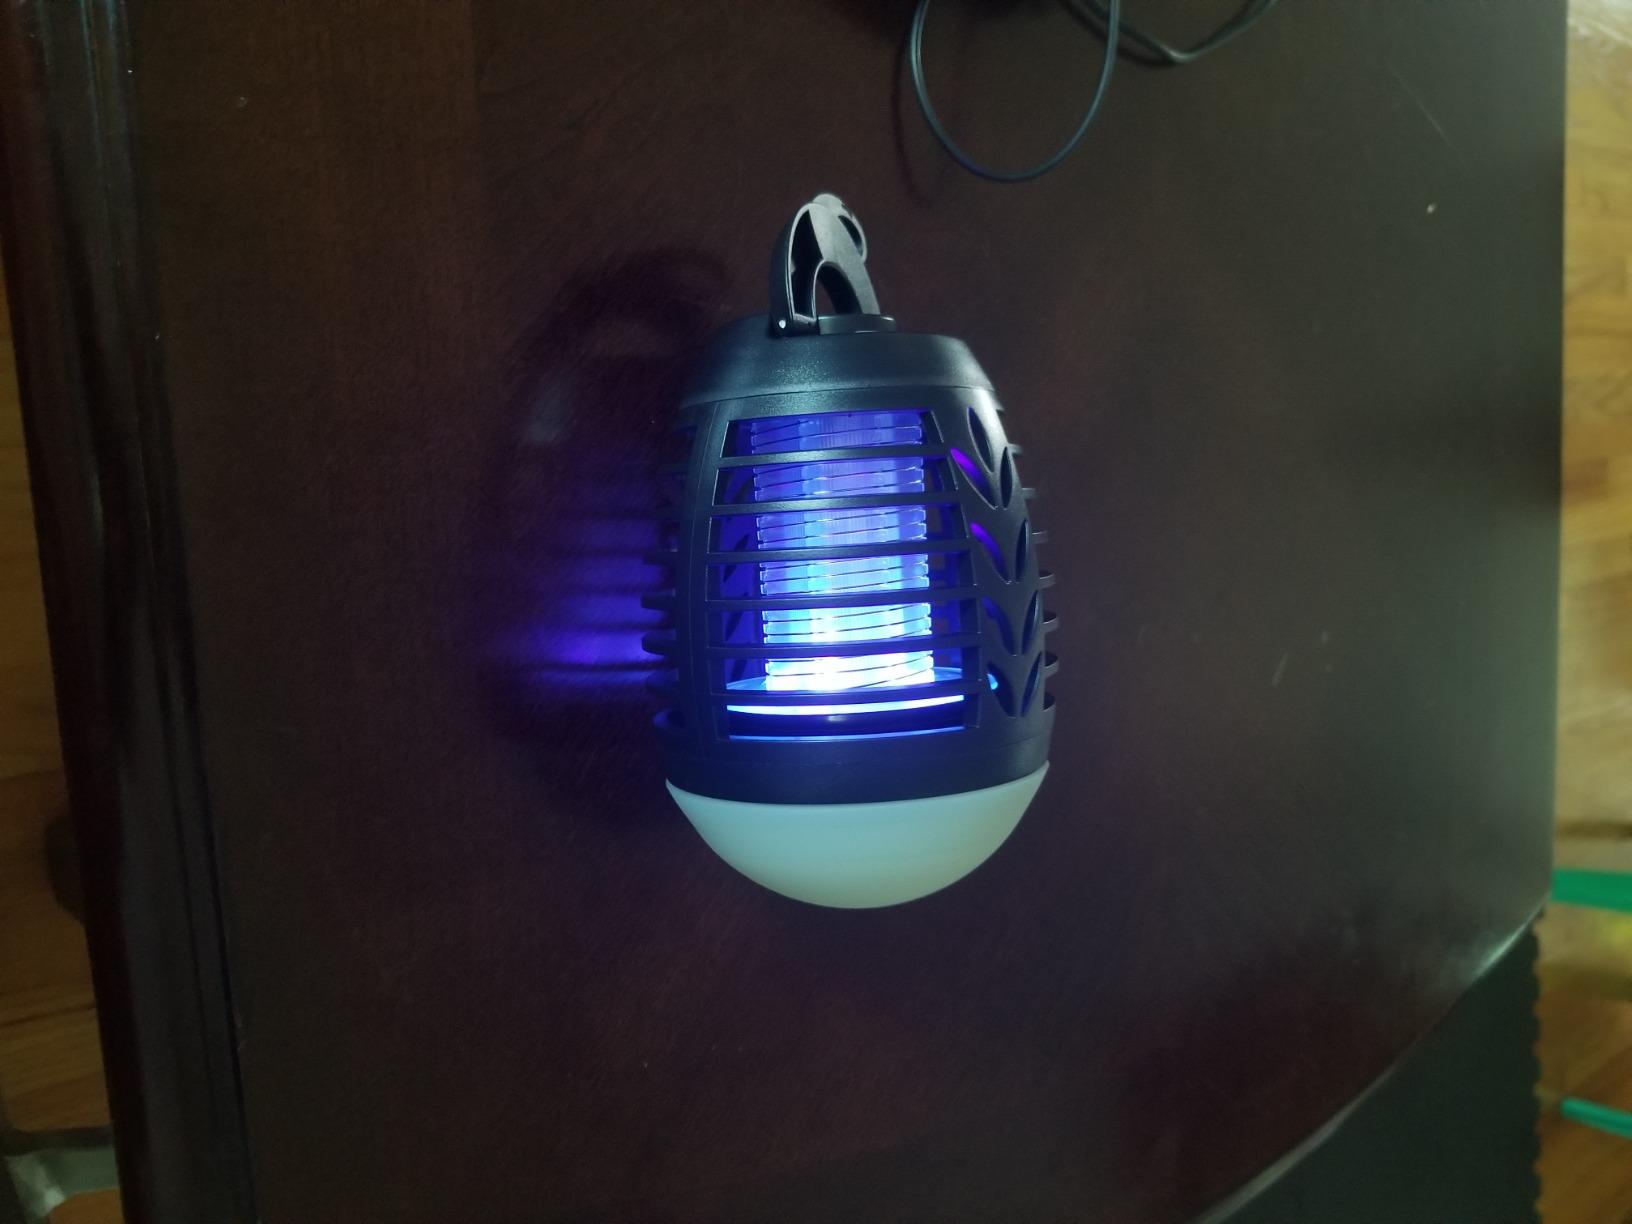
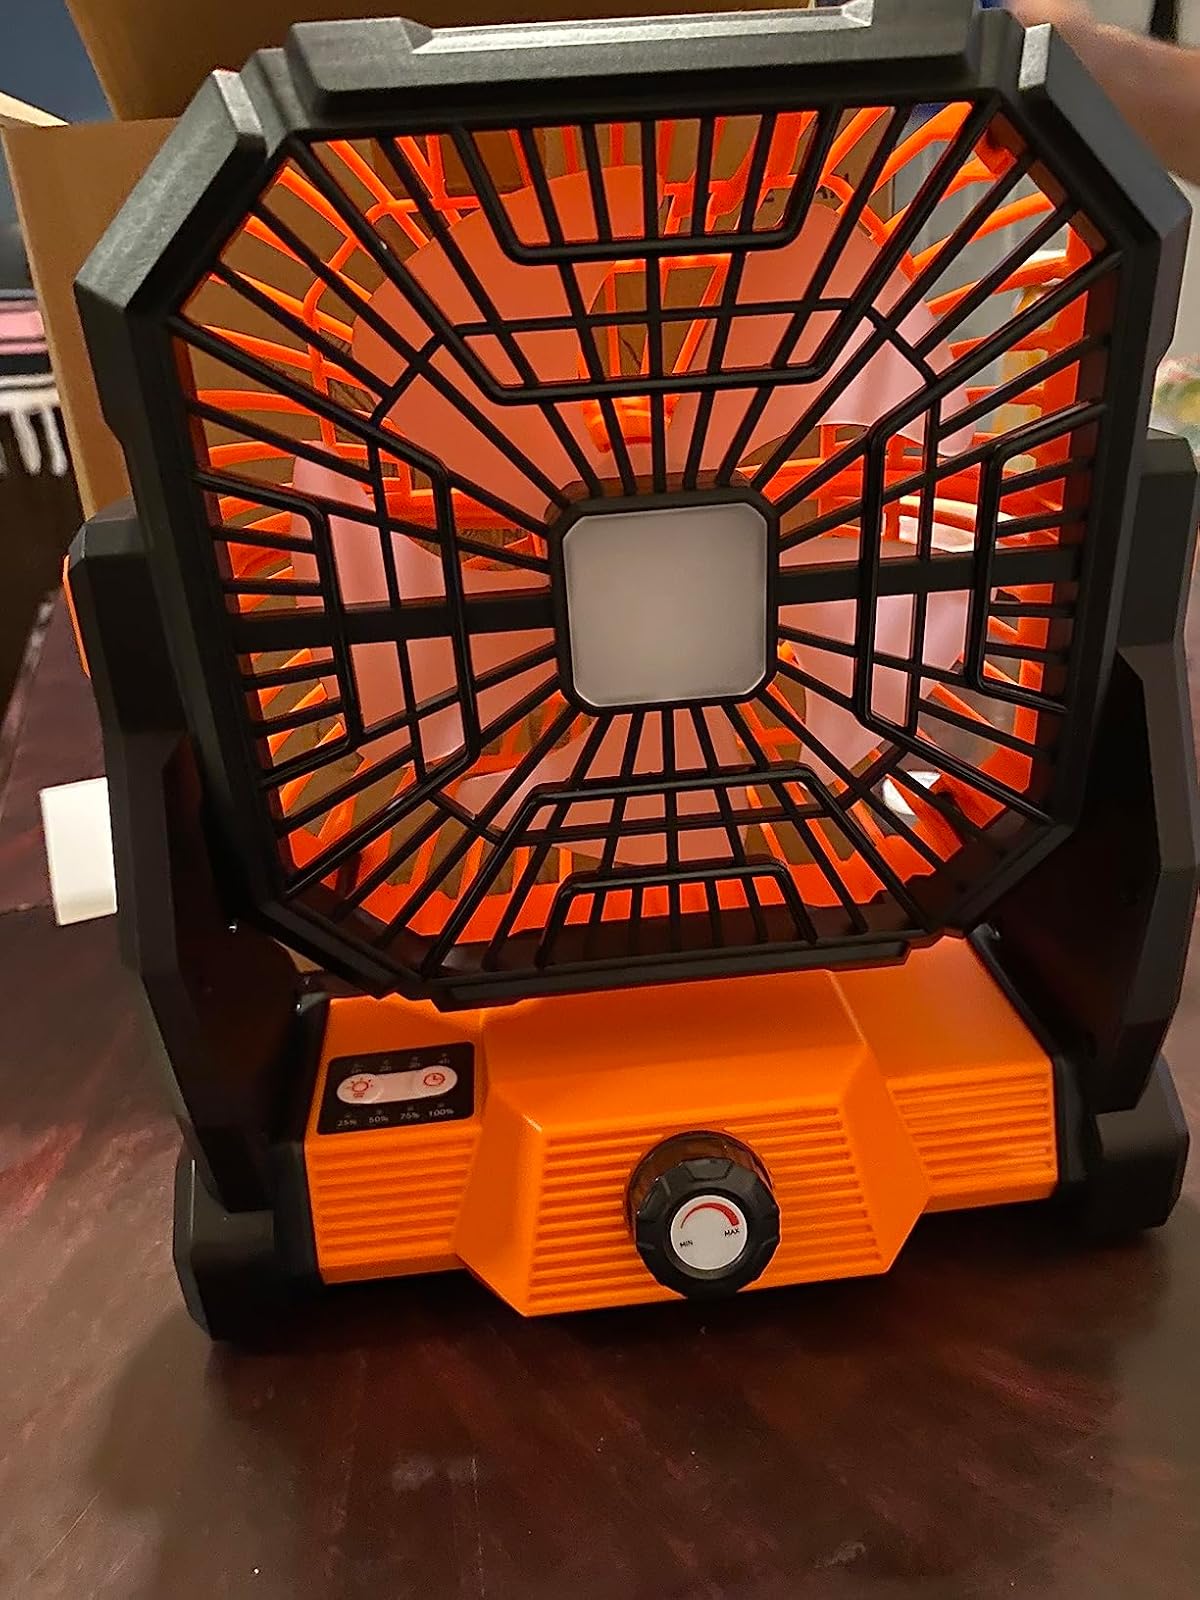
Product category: lantern
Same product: no